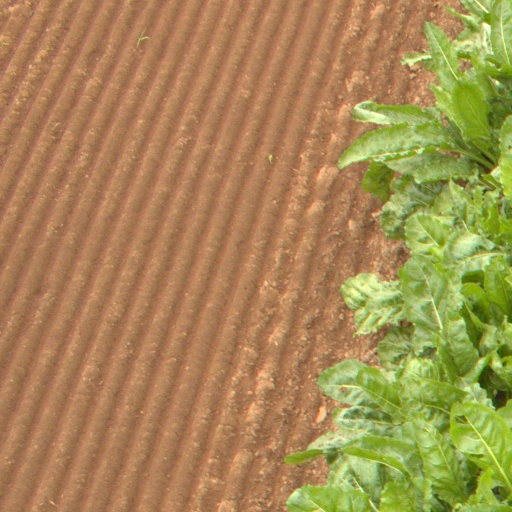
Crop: sugar beet